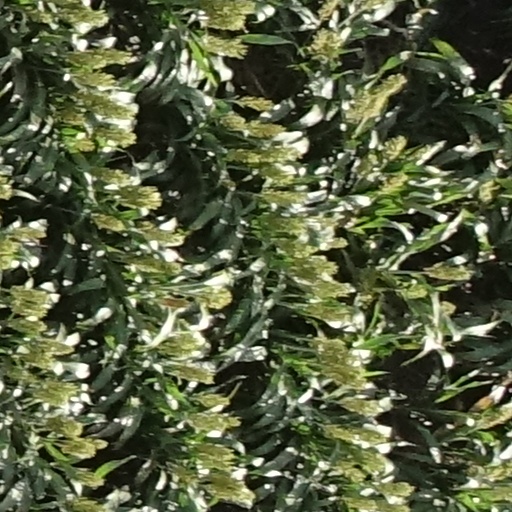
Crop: sorghum